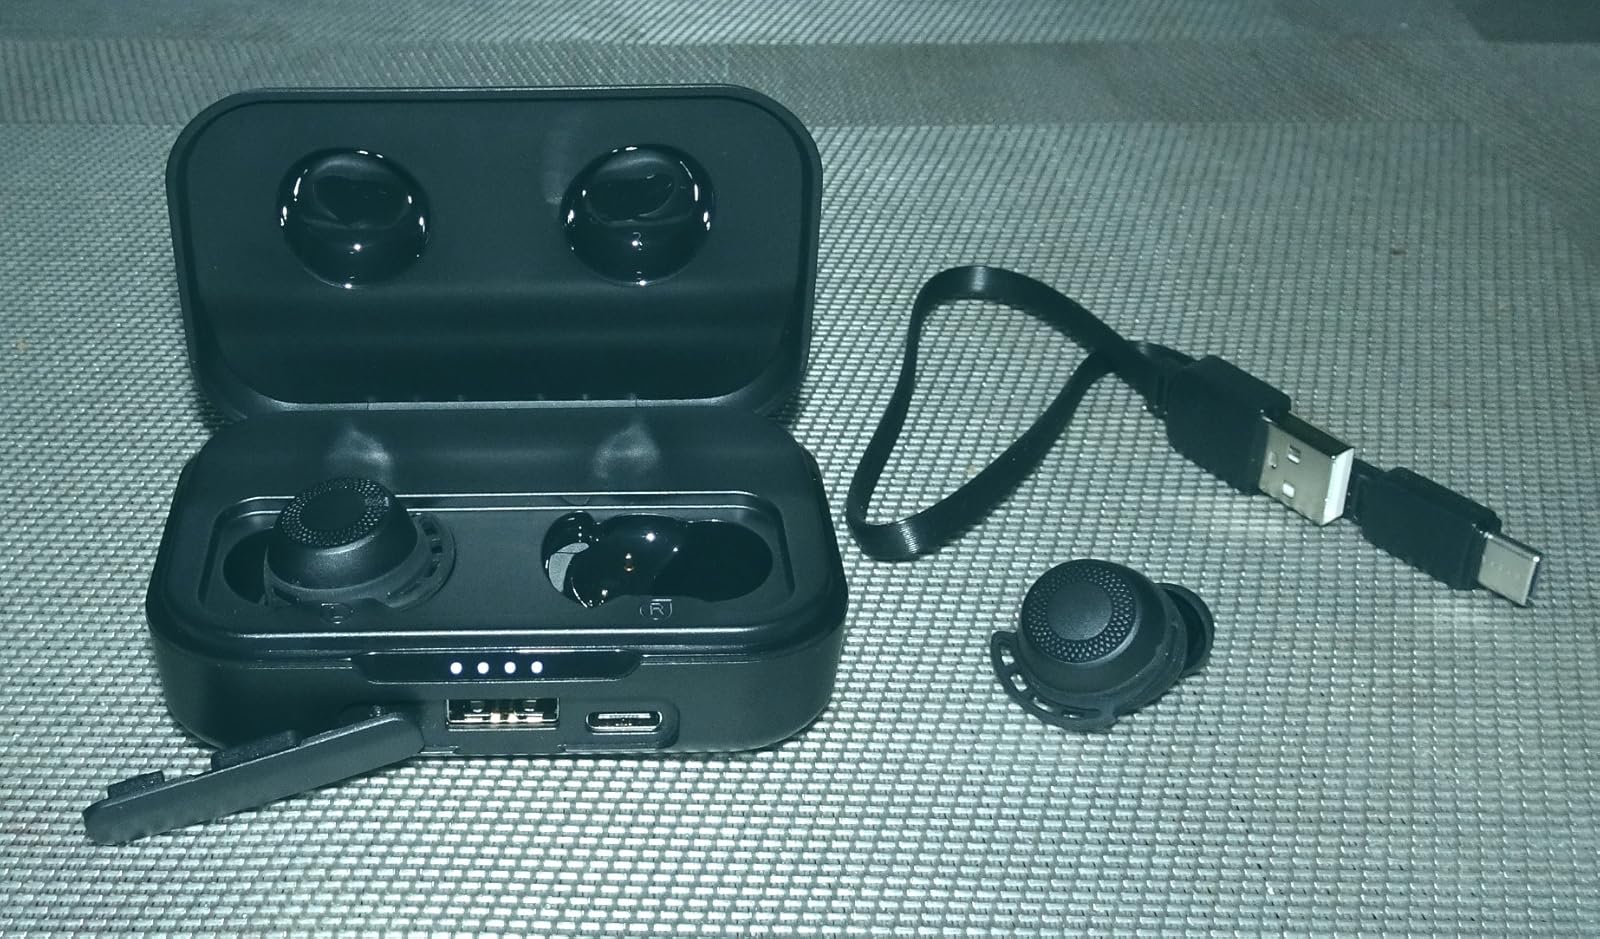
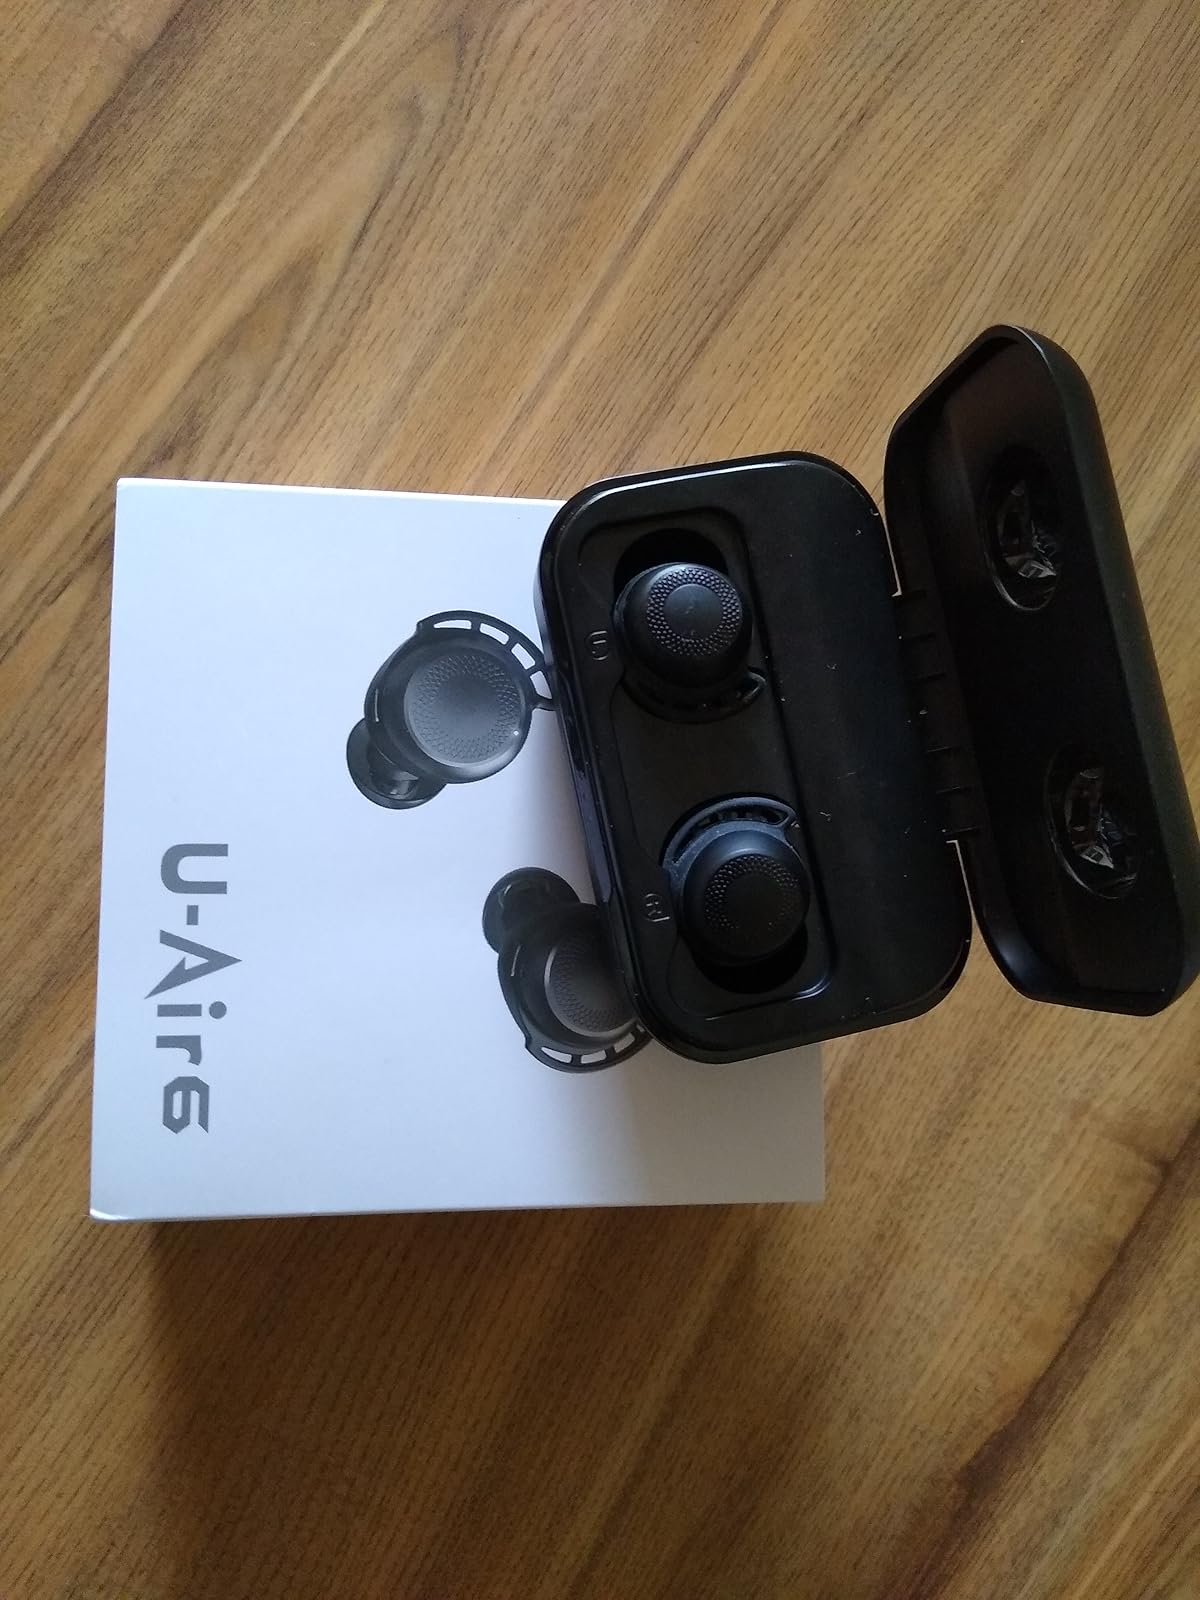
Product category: earbuds
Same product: yes